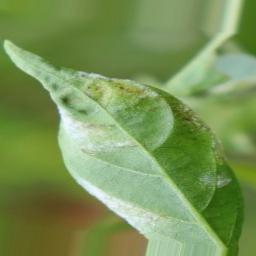
Label: powdery mildew